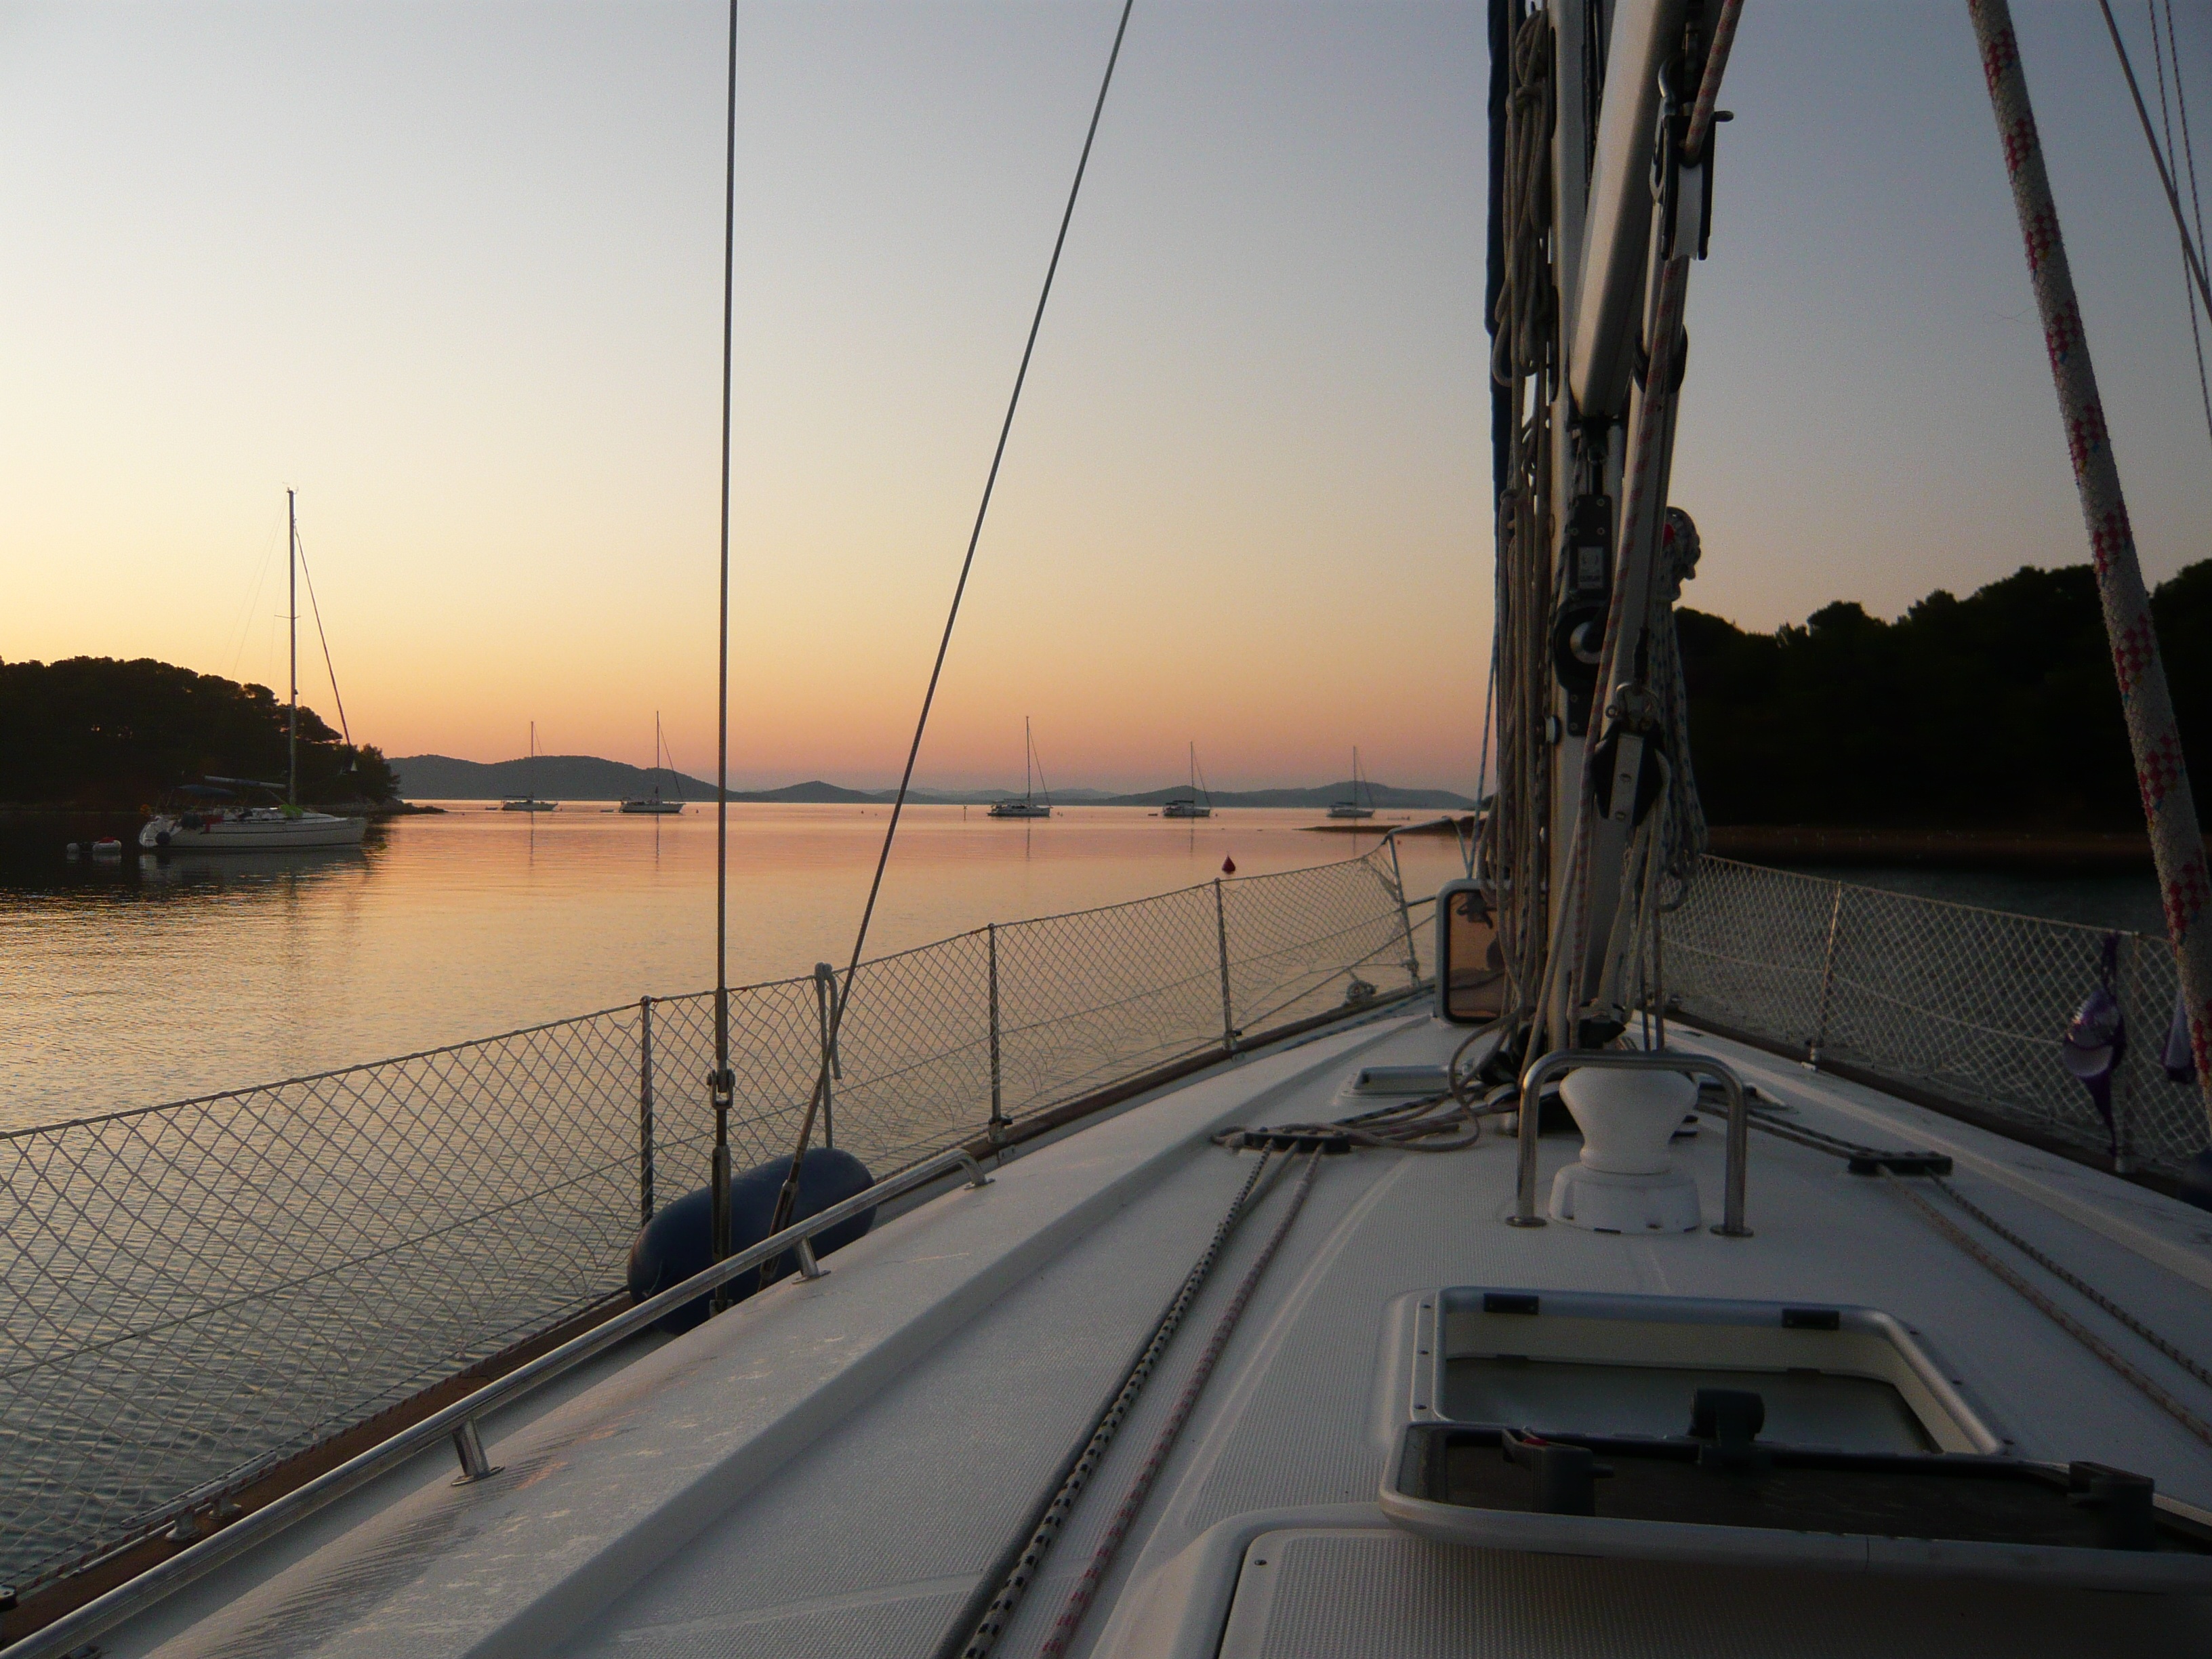
boat, dawn, vehicle, mast, sailing, marina, sailboat, sail, watercraft, sailing boat